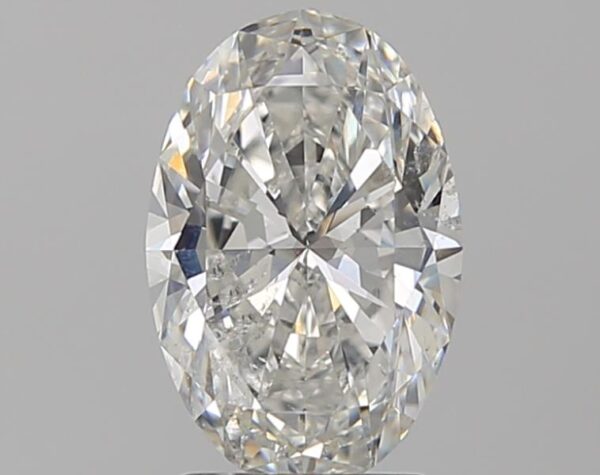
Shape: oval
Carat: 2.01
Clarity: SI1
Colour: G
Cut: EX
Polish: EX
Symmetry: EX
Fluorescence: N
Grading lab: GIA
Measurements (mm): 10.51 x 7 x 4.24